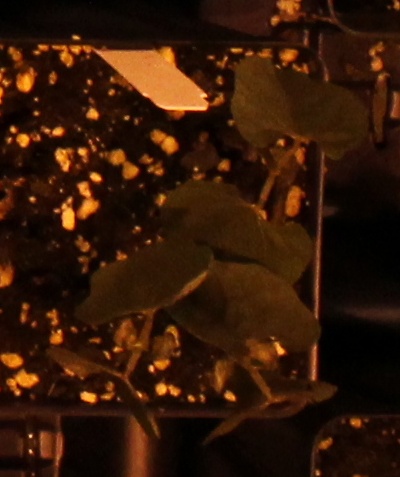
Label: Blackbean